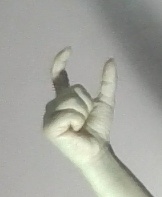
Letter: nun